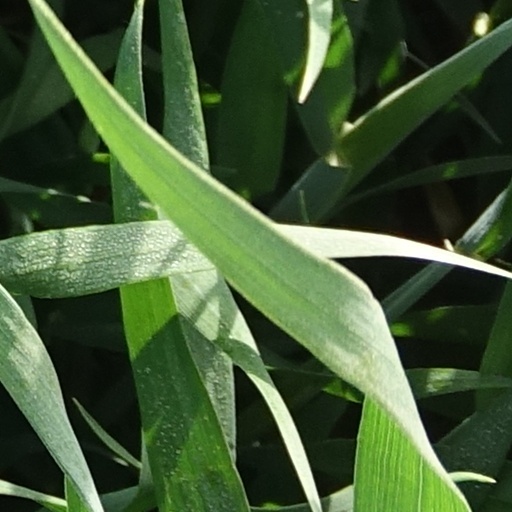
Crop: wheat